Foxgrove Road, Beckenham

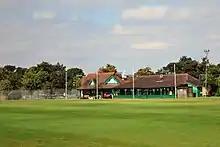
The tennis pavilion at Foxgrove Road in September 2016

Tennis was first played at Foxgrove Road in 1879, originally on three grass courts, and the club is one of the oldest in the world to still be playing at its original location. The ground has 18 courts, including six on grass and 12 on a variety of hard surfaces. The Summer Pavilion at the club, which was built as a Ladies Pavilion in 1896, has Grade II Listed building status. Foxgrove Road hosted a match in the 1922 International Lawn Tennis Challenge (the tournament which later became known as the Davis Cup), with India beating Romania 5–0 at the ground in June.